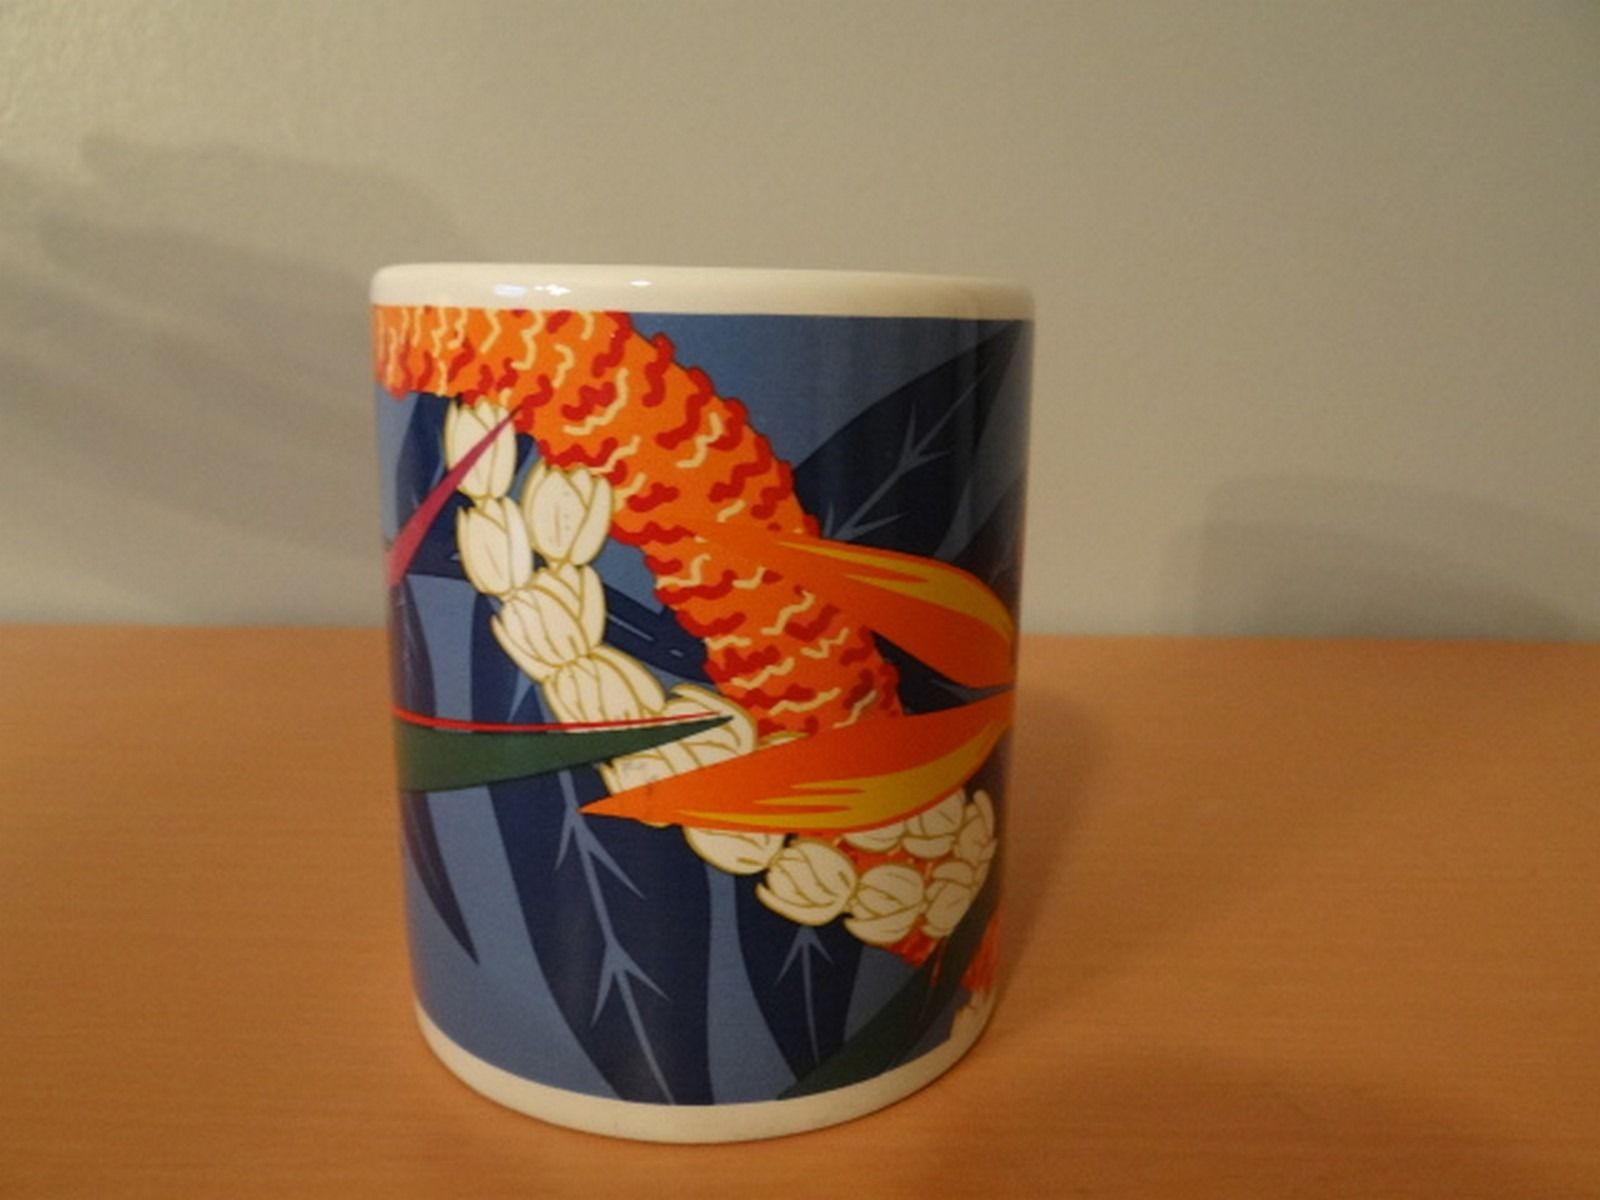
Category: mug